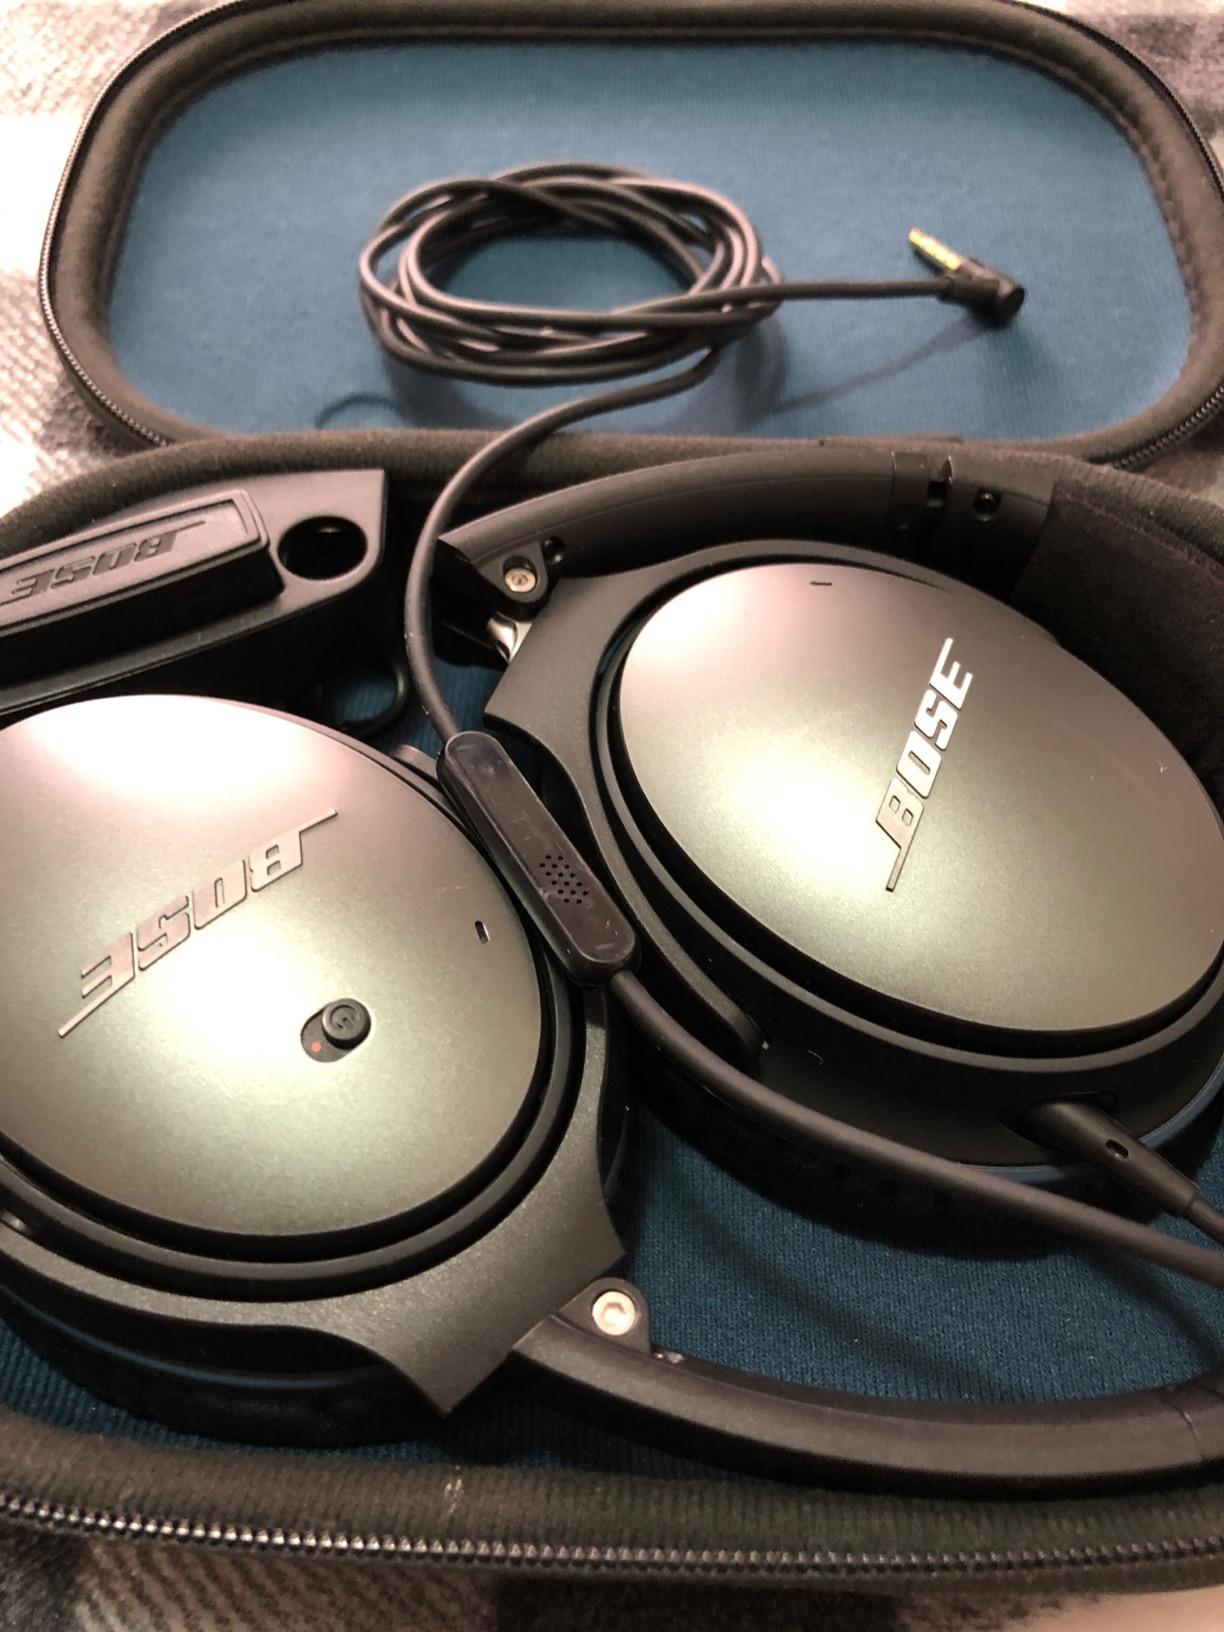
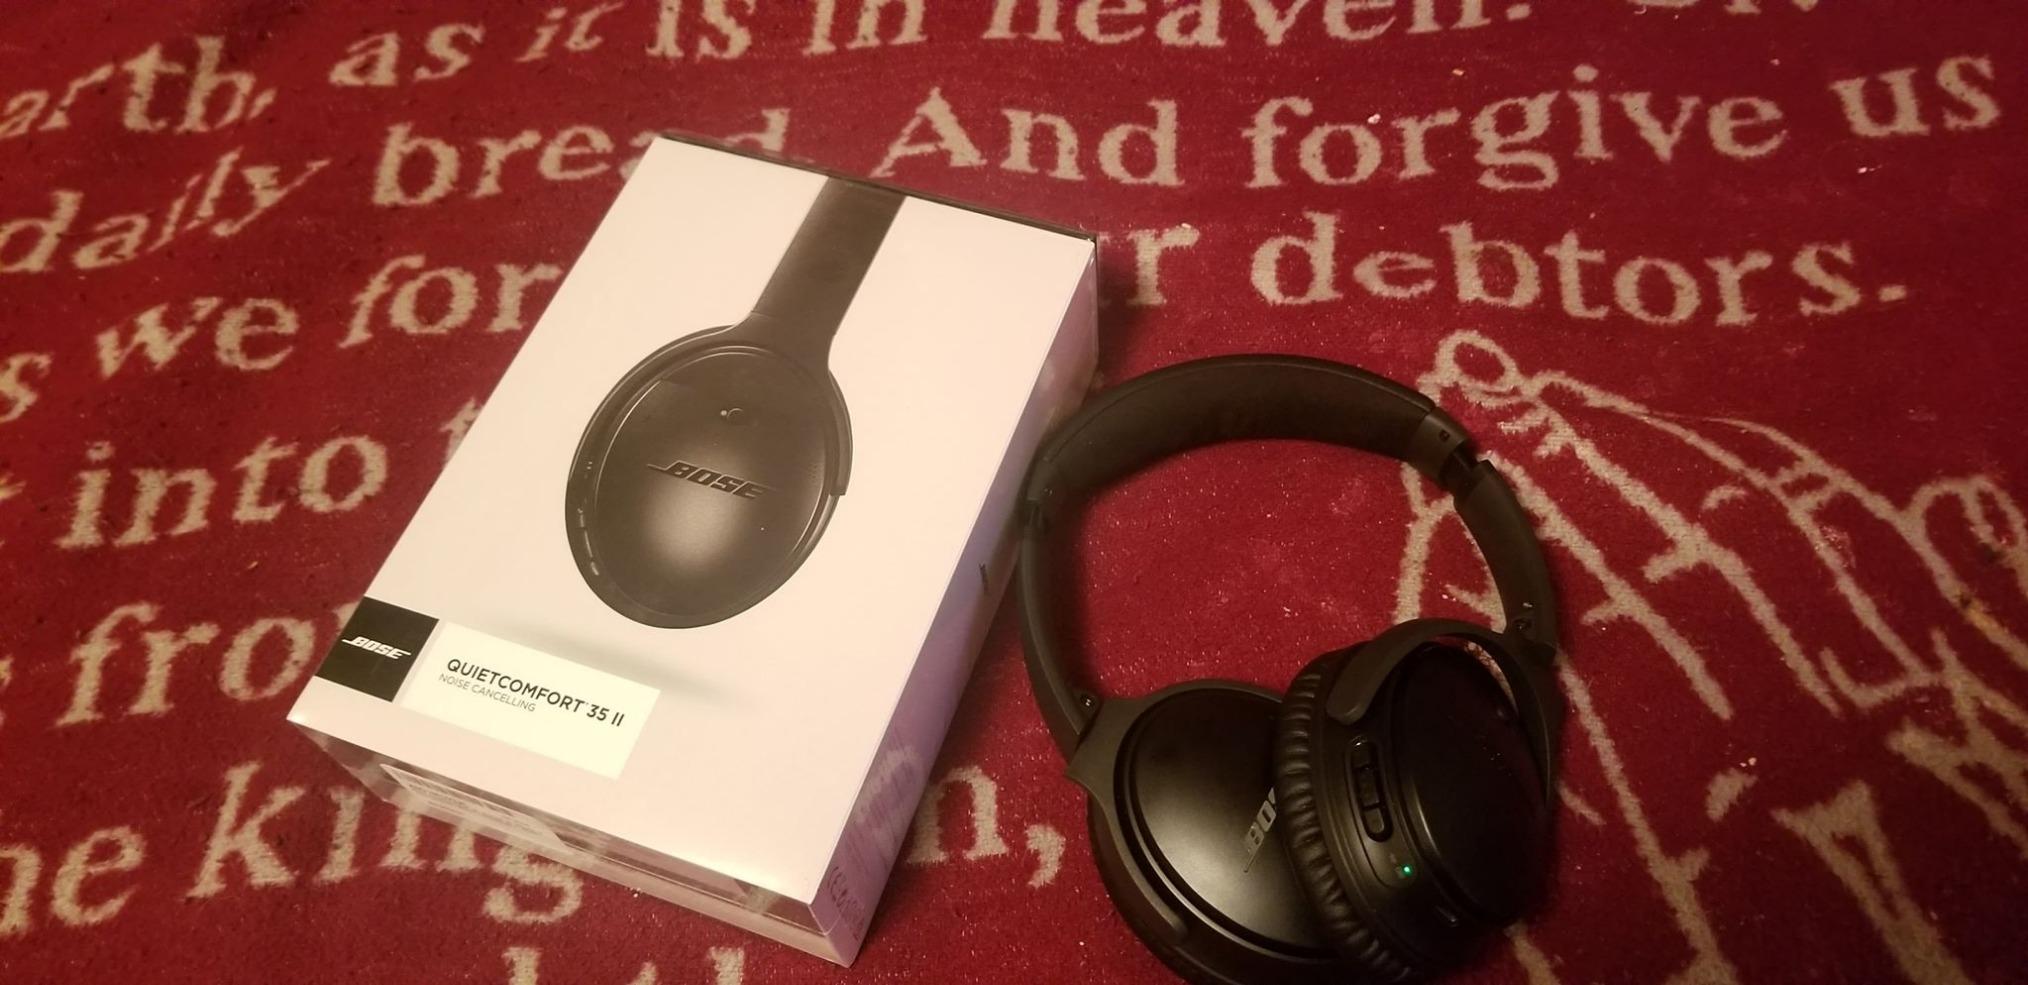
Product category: headphones
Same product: no